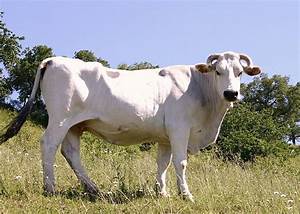
Label: cow